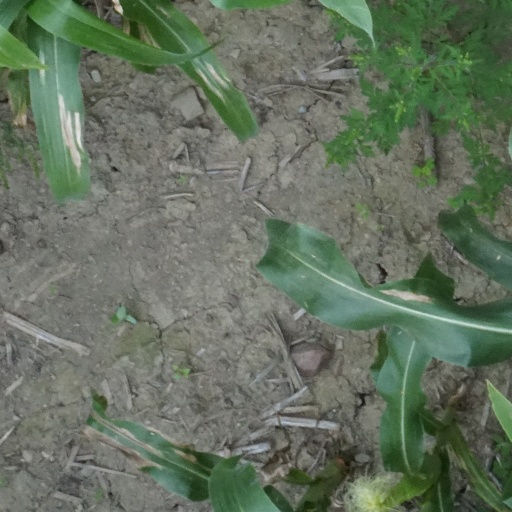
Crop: maize; corn